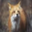
Label: fox